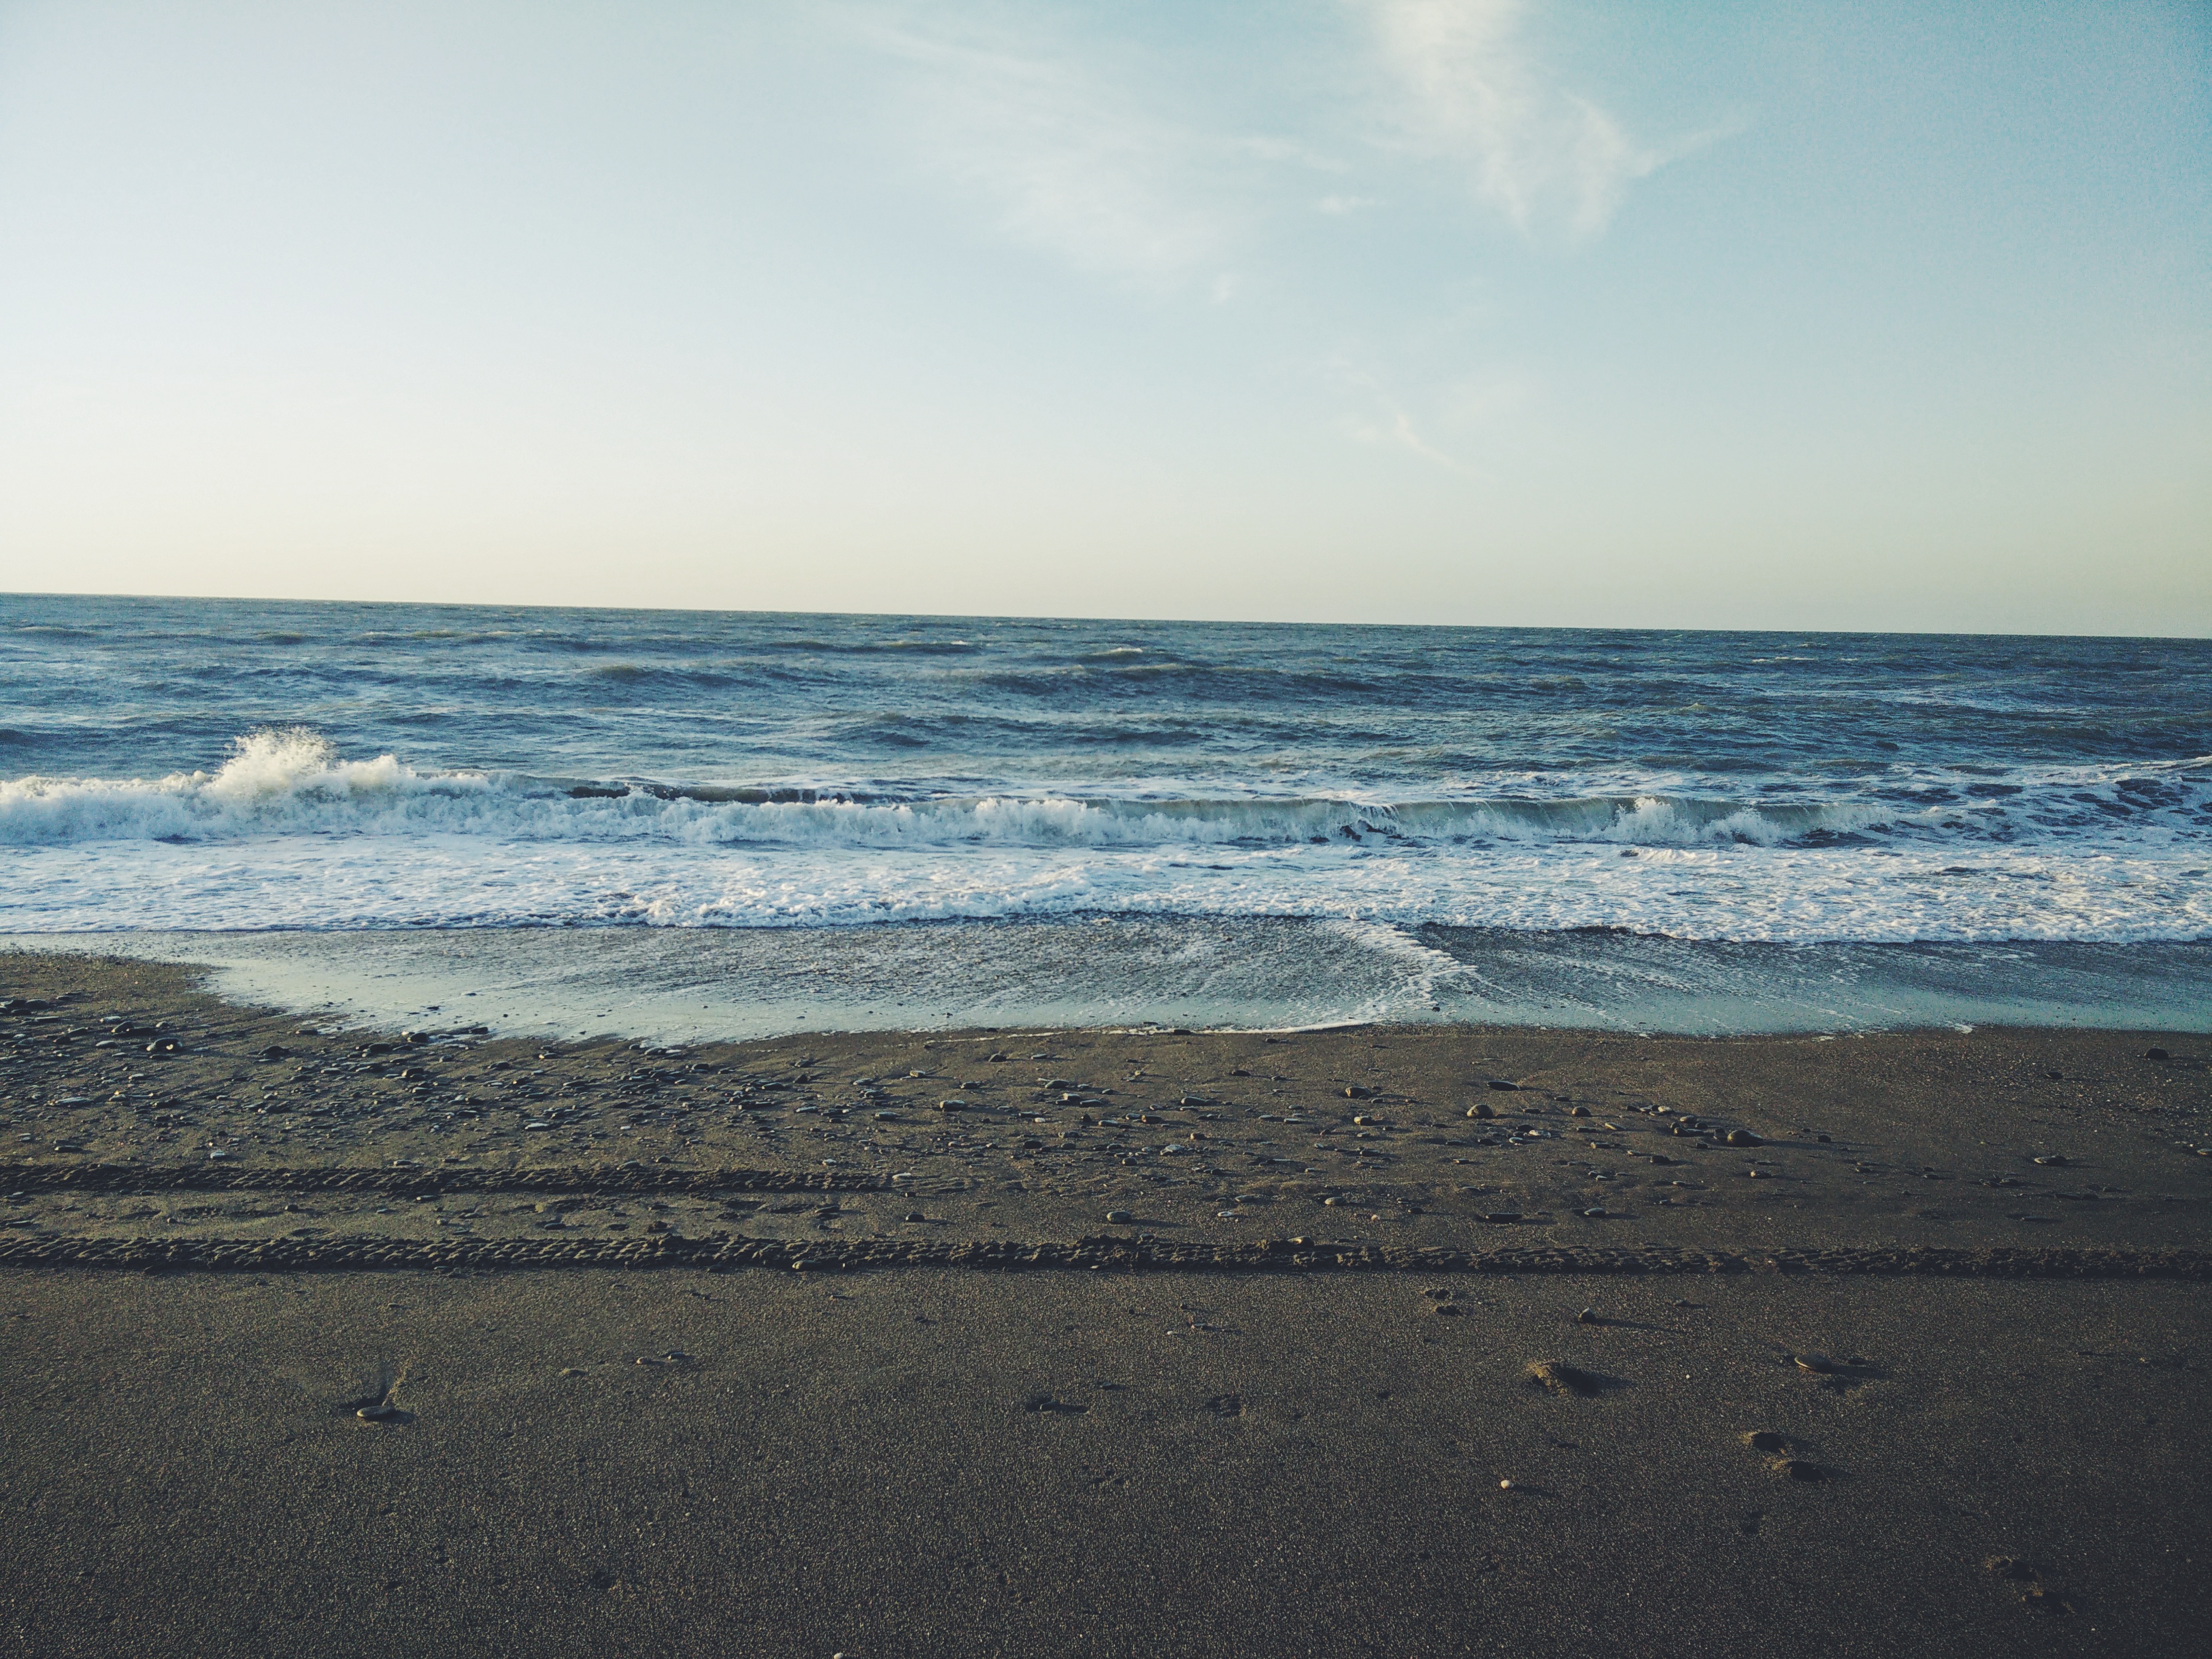
beach, sea, coast, sand, ocean, horizon, cloud, sky, sunrise, sunset, sunlight, morning, shore, wave, bay, material, body of water, mudflat, wind wave